Ultimate Brain Games (1995 video game)

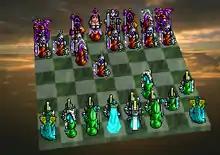
Gameplay screenshot from the leaked beta build.

"Ultimate Brain Games" is a board-style game where the players compete against either each other or a computer-controlled in order to be the winner of the match across three different thinking games that can be chosen at the main screen; Backgammon, Chess and Draughts, each one involving their own rulesets and stipulations, however only Chess and Draughts are selectable, as Backgammon is unplayable in the unfinished leaked build.